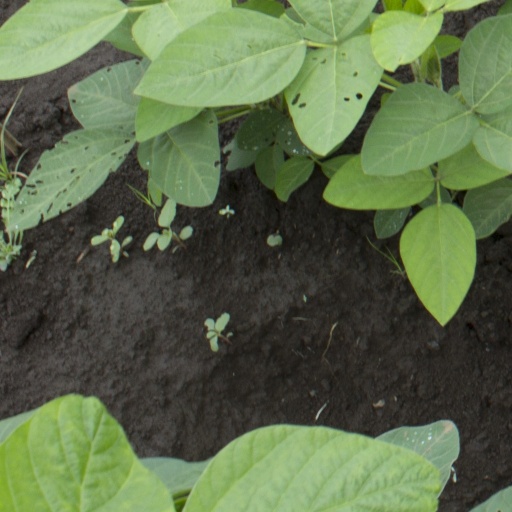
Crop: soybean